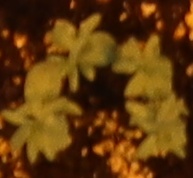
Label: Flax